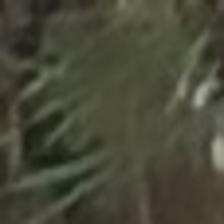
Label: clustered